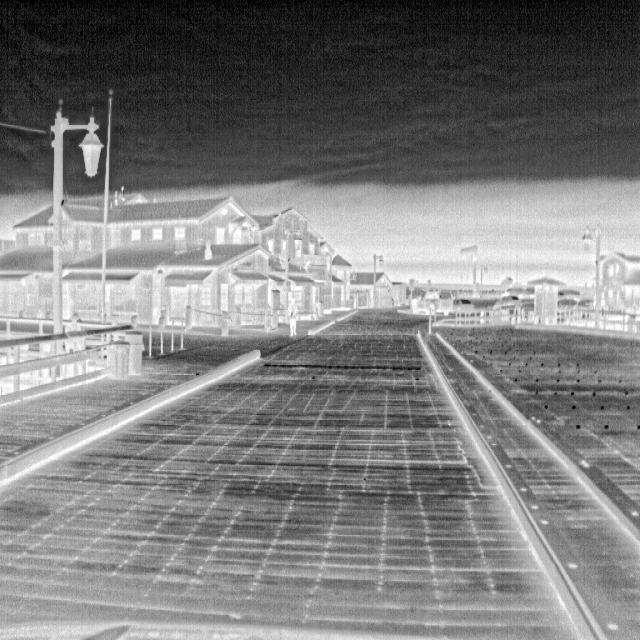
Detected objects:
label: person